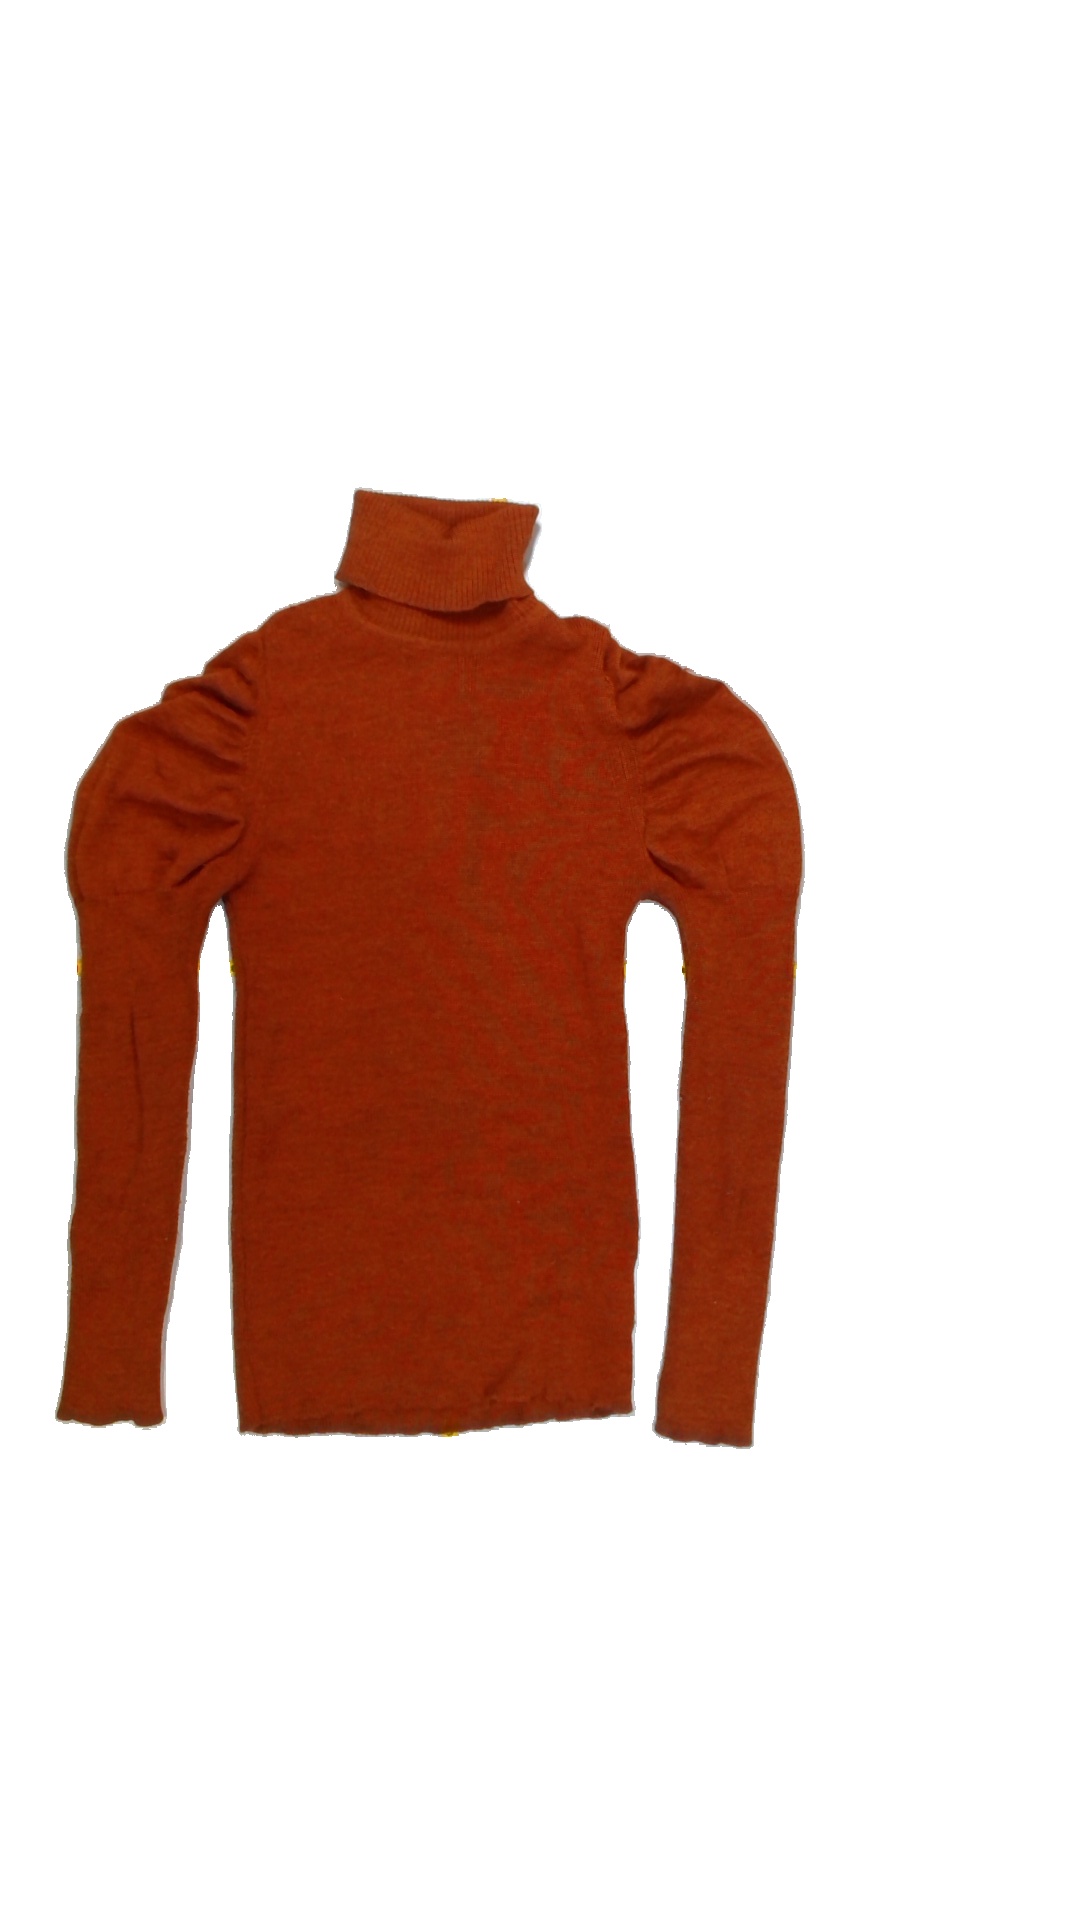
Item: Sweater (Ladies)
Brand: Not Applicable
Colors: Orange, Brown
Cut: Regular, Turtle neck
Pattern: Plain
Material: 100%acrylic
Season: All
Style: No trend
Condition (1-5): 3
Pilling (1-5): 2
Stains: No
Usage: Export
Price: <50